Corfinium

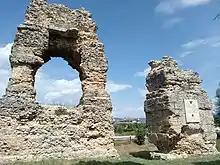
Roman monumental tombs

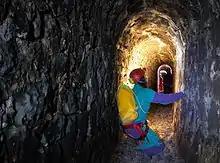
Aqueduct of Corfinium

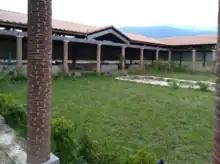
Villa at Corfinium

Corfinium (Greek: ) was an ancient city now near modern Corfinio, in the province of L'Aquila (Abruzzo region).